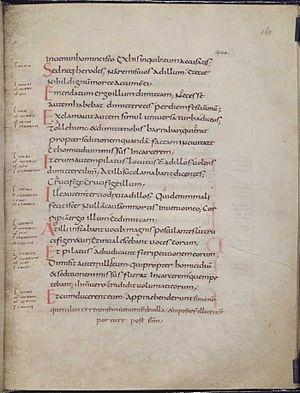
Texte d’une page (folio 160v) tirée d'un livre liturgique carolingien (British Library, MS Add. 11848), écrit en minuscule Caroline.
La minuscule caroline est une écriture apparue au VIIIᵉ siècle, vers 780 sous l'impulsion de Charlemagne, dans l’école palatine tenue par Alcuin. Elle se diffuse ensuite depuis l'abbaye Saint-Martin de Tours où l'érudit s'est retiré à la fin de sa vie. Puis elle se répand dans tout l'Empire par les codices, les capitulaires et divers textes religieux avant d'évoluer vers l'écriture gothique au XIIᵉ siècle. Elle présente des formes rondes et régulières qui la rendent plus facile à lire et à écrire que la minuscule mérovingienne. Sa clarté favorise sa renaissance au XVᵉ siècle, sous la forme de l'écriture humanistique diffusée par des humanistes florentins qui l'ont redécouverte et préférée à l'écriture gothique, qu'ils jugeaient artificielle et illisible.